Oakwood Friends School

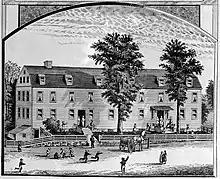
Nine Partners Boarding School, 1820

In 1794, the New York Yearly Meeting appointed a committee of twenty-five to establish a school; their first meeting was on January 13, 1795. On May 1 of that year the New York Yearly Meeting purchased a house and ten acres from Joseph Mabbet, a Quaker from Connecticut, for 1600 pounds, a down payment of 214 pounds was made from the donors, Tripp Mosher, Isaac Thorn, William Thorn, Joseph Talcott, Shadrach Richetson and Jonathan Deuel. With plans of opening a school for the children of nearby Quaker families, it opened on December 20, 1796, and was given the name Nine Partners School in Mechanic, which is now in South Millbrook, New York. This was the state's first co-educational boarding and day school. The school's first superintendent was R. Tripp Mosher, and its first principal was Jonathan Talcott, a children's book publisher. The school had a total of one hundred students: 70 boys and 30 girls. The children were between the ages of seven and fourteen years old for girls, and up to age fifteen for boys.